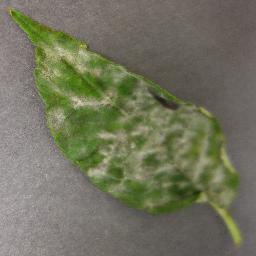
Label: Cherry___Powdery_mildew